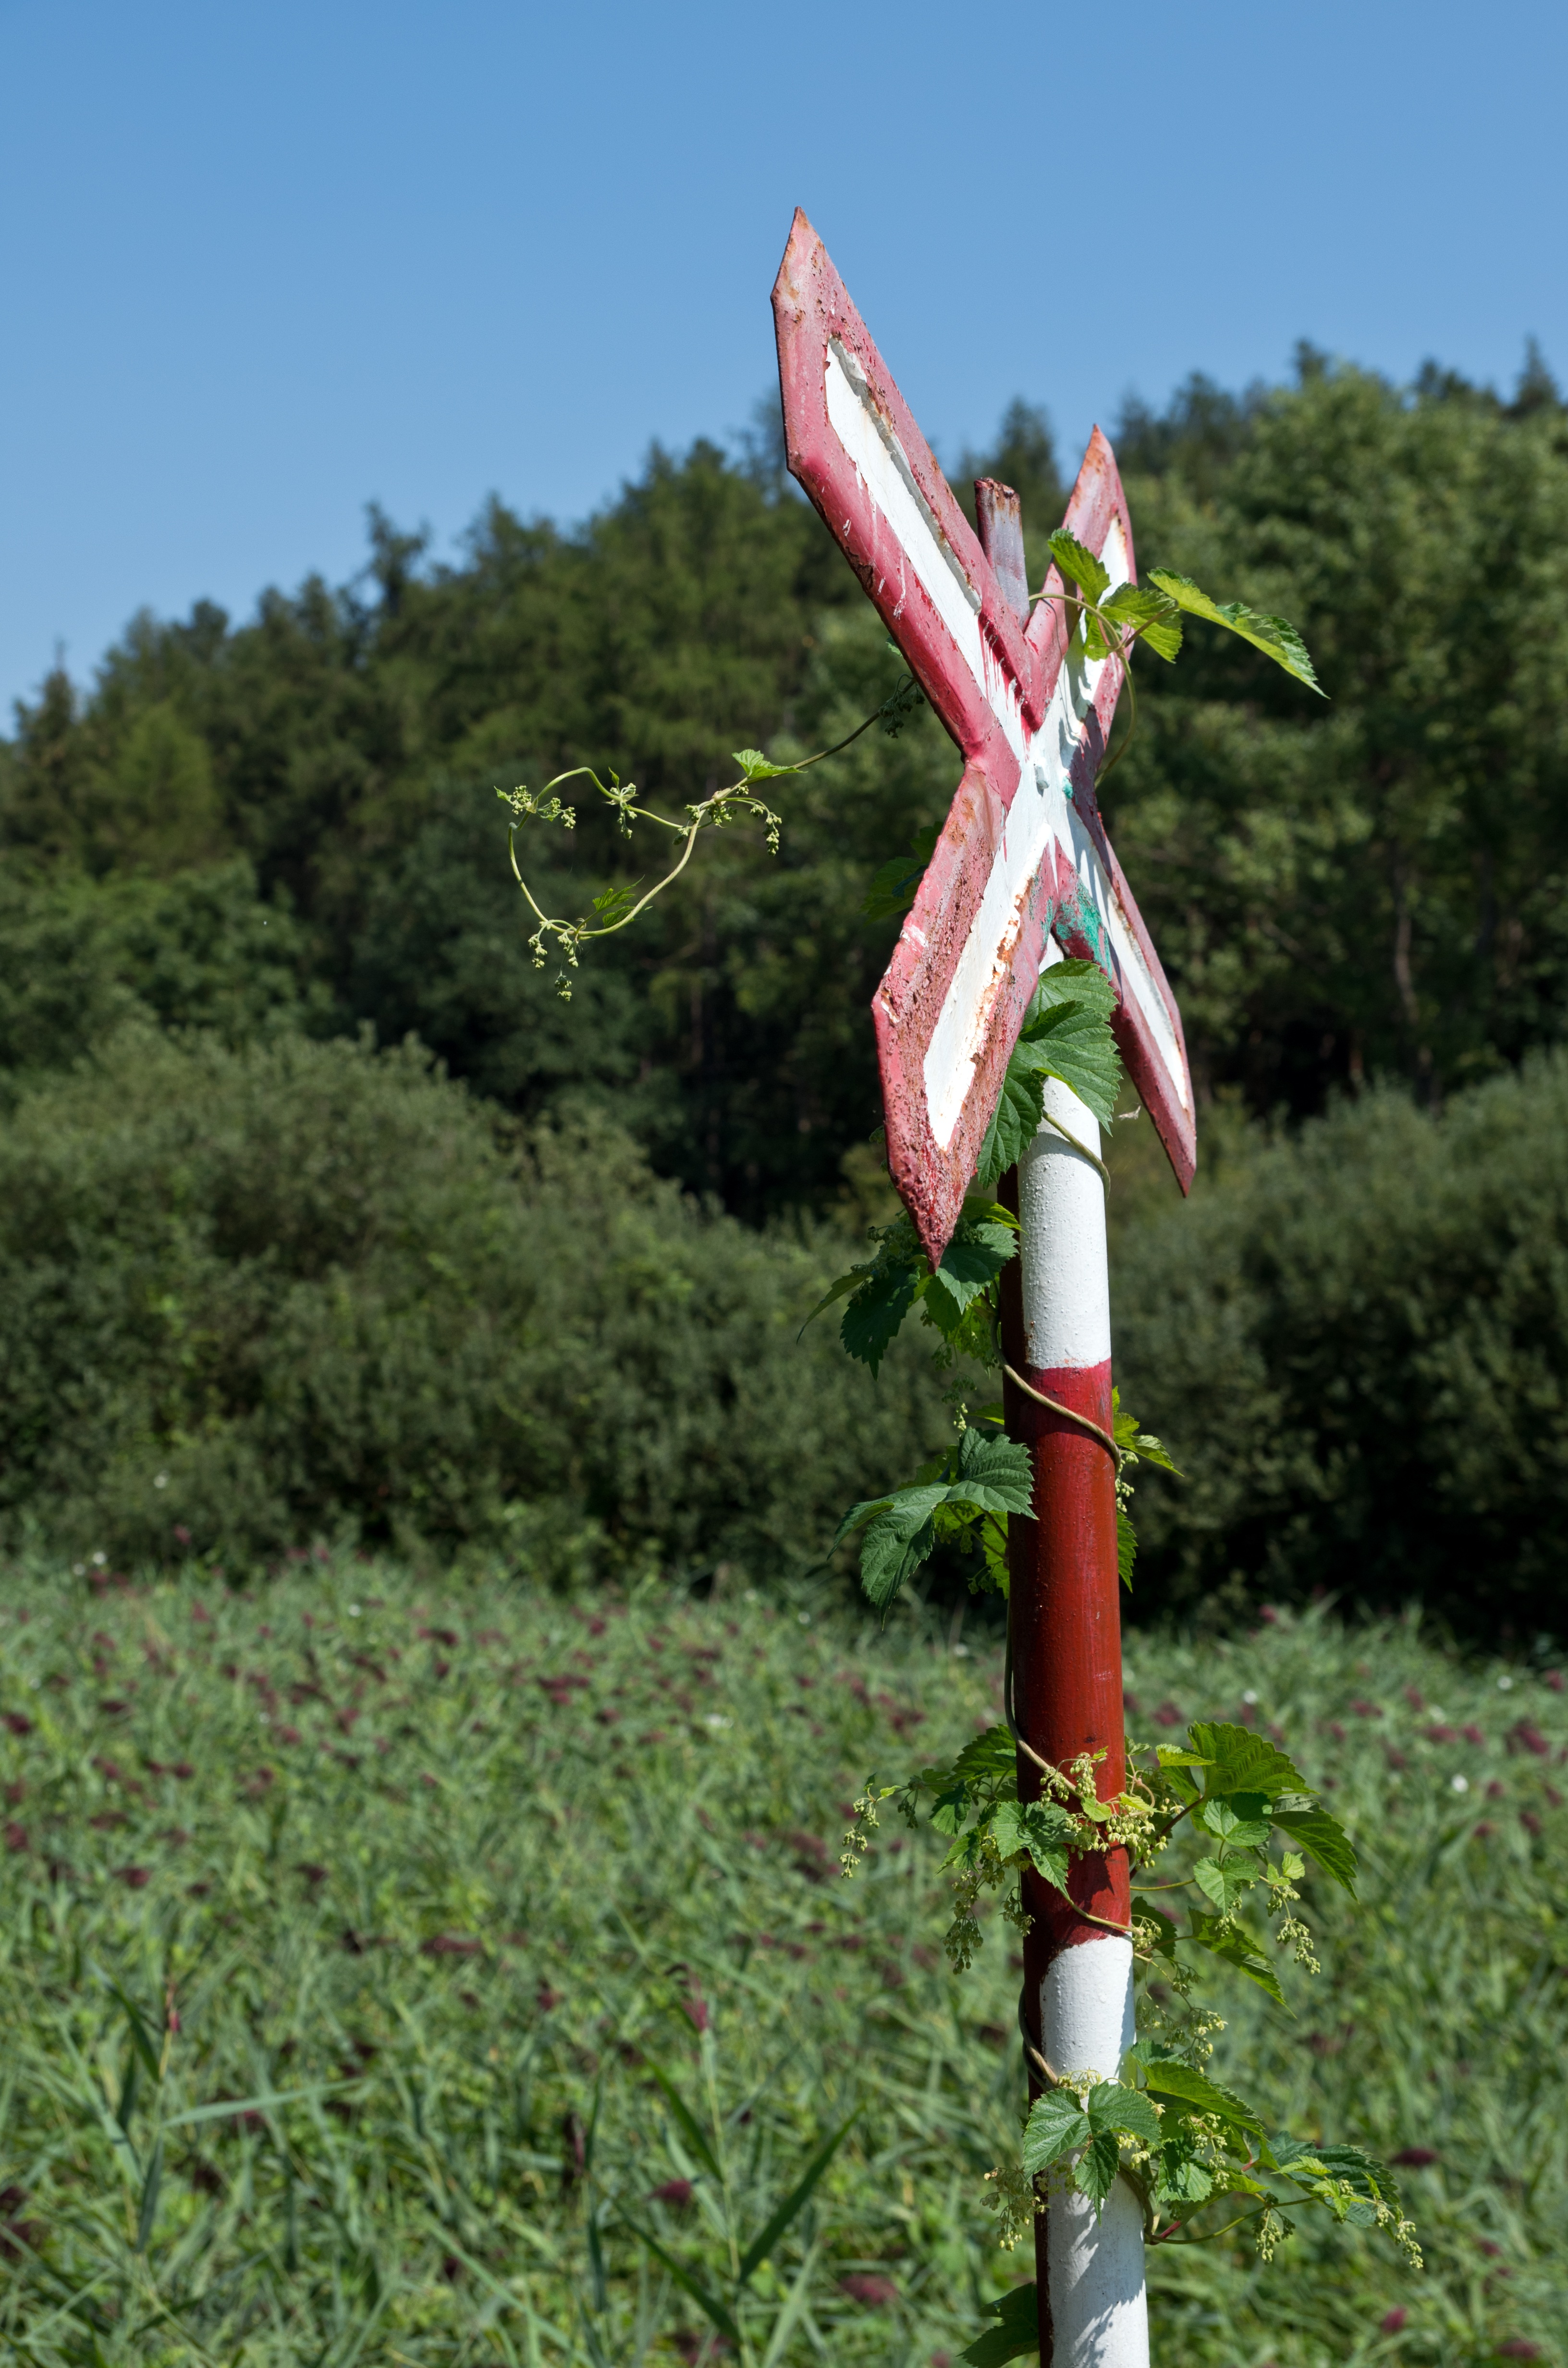
railway, crossing, wind, ivy, agriculture, brand